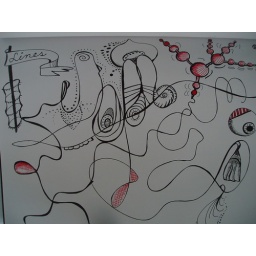
Just a quick doodle I did before bed in my black book. Sanford Uniball, fine point in black and red.